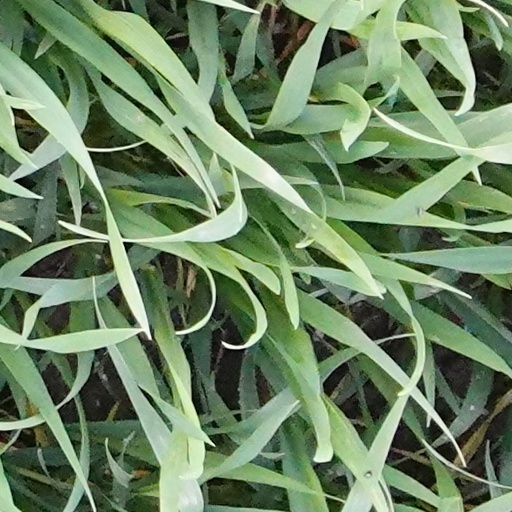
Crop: wheat